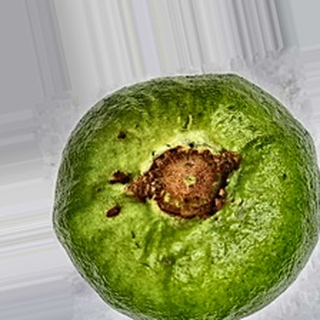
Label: guava_fruit_fly